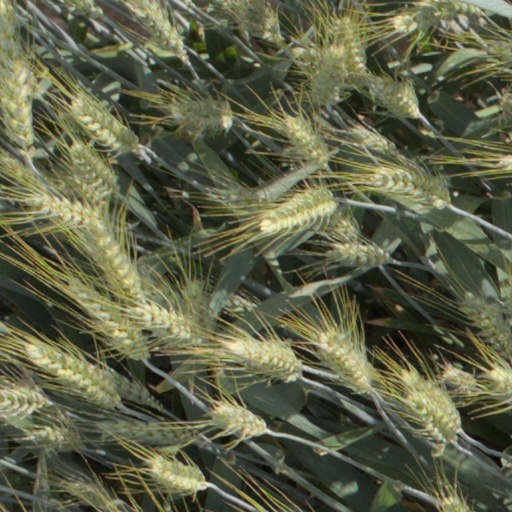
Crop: wheat